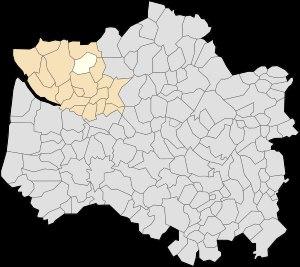
Cormont est une commune française située dans le département du Pas-de-Calais en région Hauts-de-France.